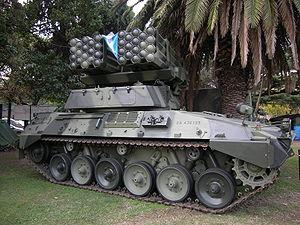
Le Tanque Argentino Mediano, ou TAM, est le principal char de combat en service dans l'armée argentine. À cause du manque de savoir-faire national en matière de blindés, le ministère de la Défense argentin fit appel à la société allemande Thyssen-Henschel. Le char fut développé par une équipe d'ingénieurs des deux pays sur la base du châssis du Marder, un véhicule de combat d'infanterie allemand.
L’Armée argentine est la composante terrestre des forces armées argentines. Sa création remonte aux années 1806 et 1807, lorsque les forces britanniques avaient envahi Buenos Aires, la capitale de l'Argentine. Elle comporte exactement 52 556 hommes : 45 556 militaires et 7 000 civils. 5 449 sont des fonctionnaires, 22 118 des sous-officiers et 15 181 des soldats volontaires.